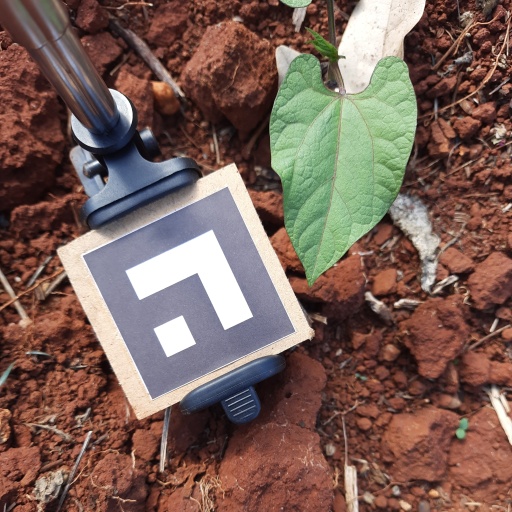
Observations: wavy surface, no eating holes, under sunlight